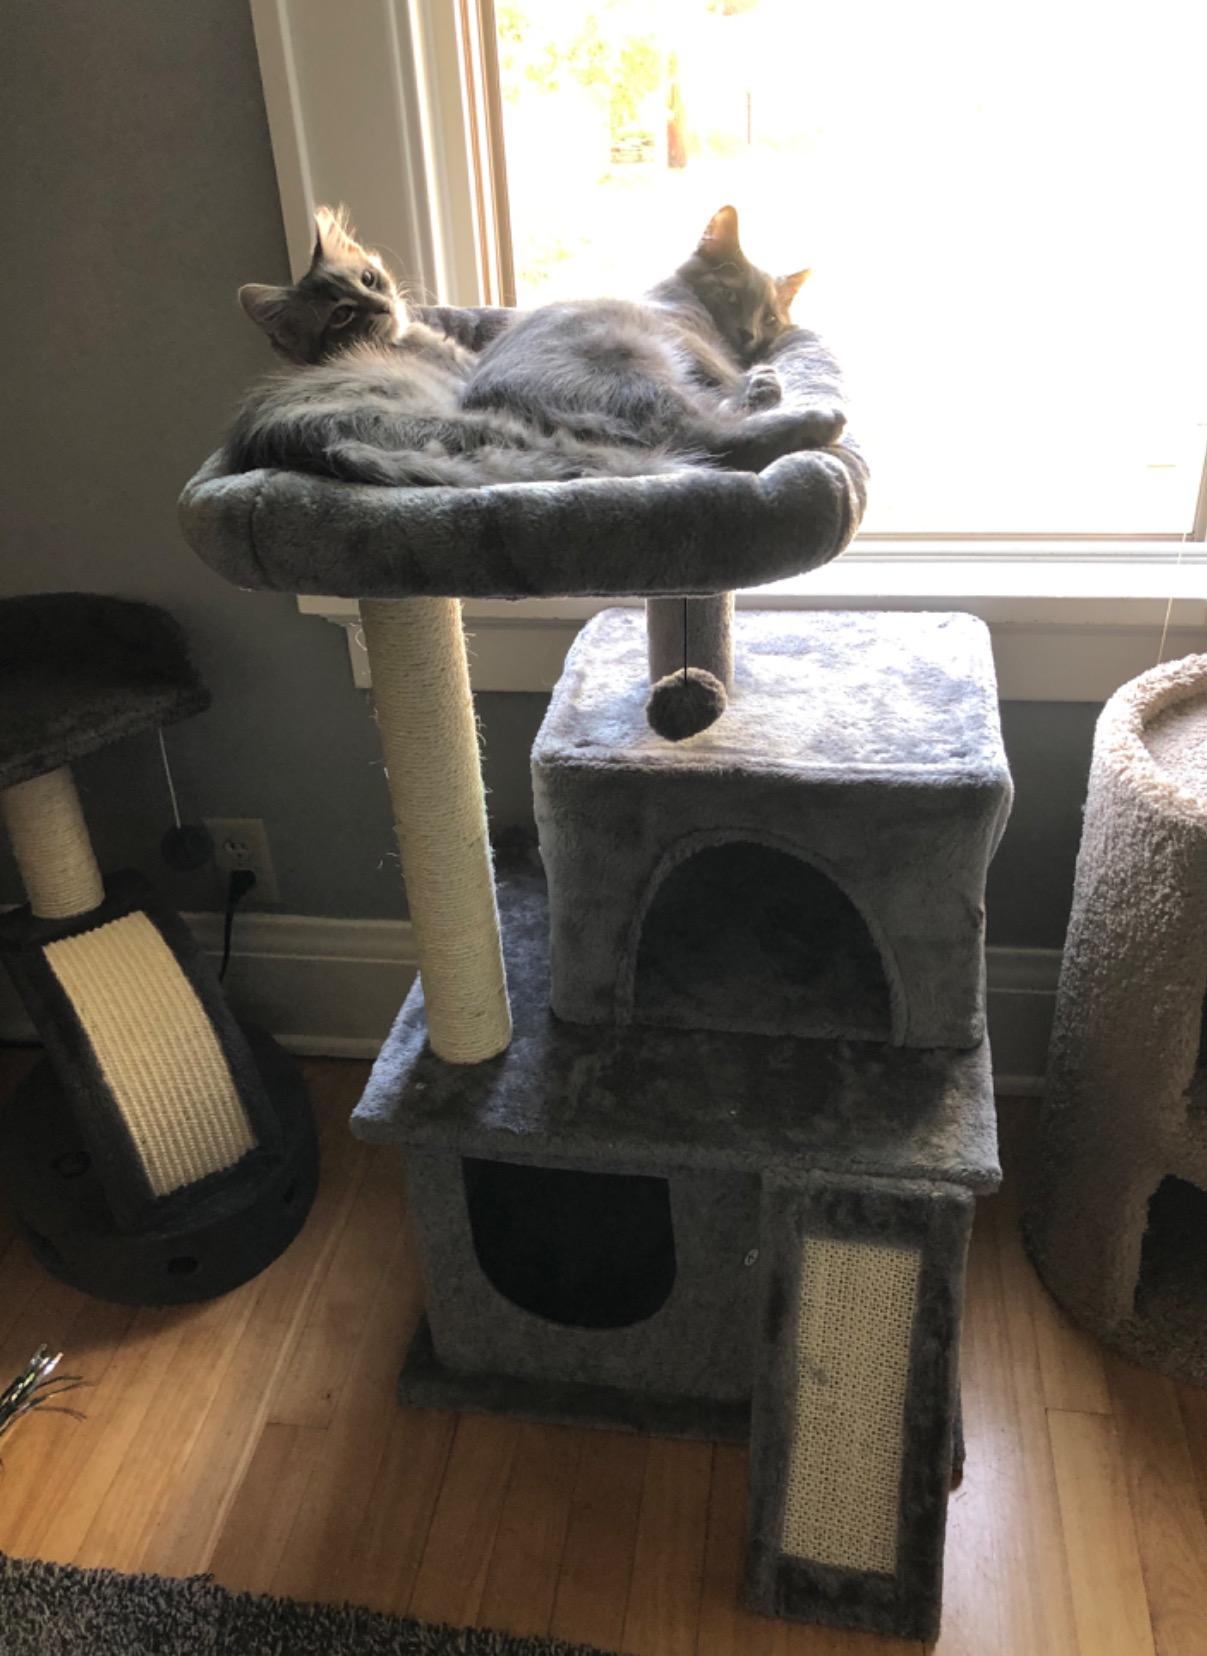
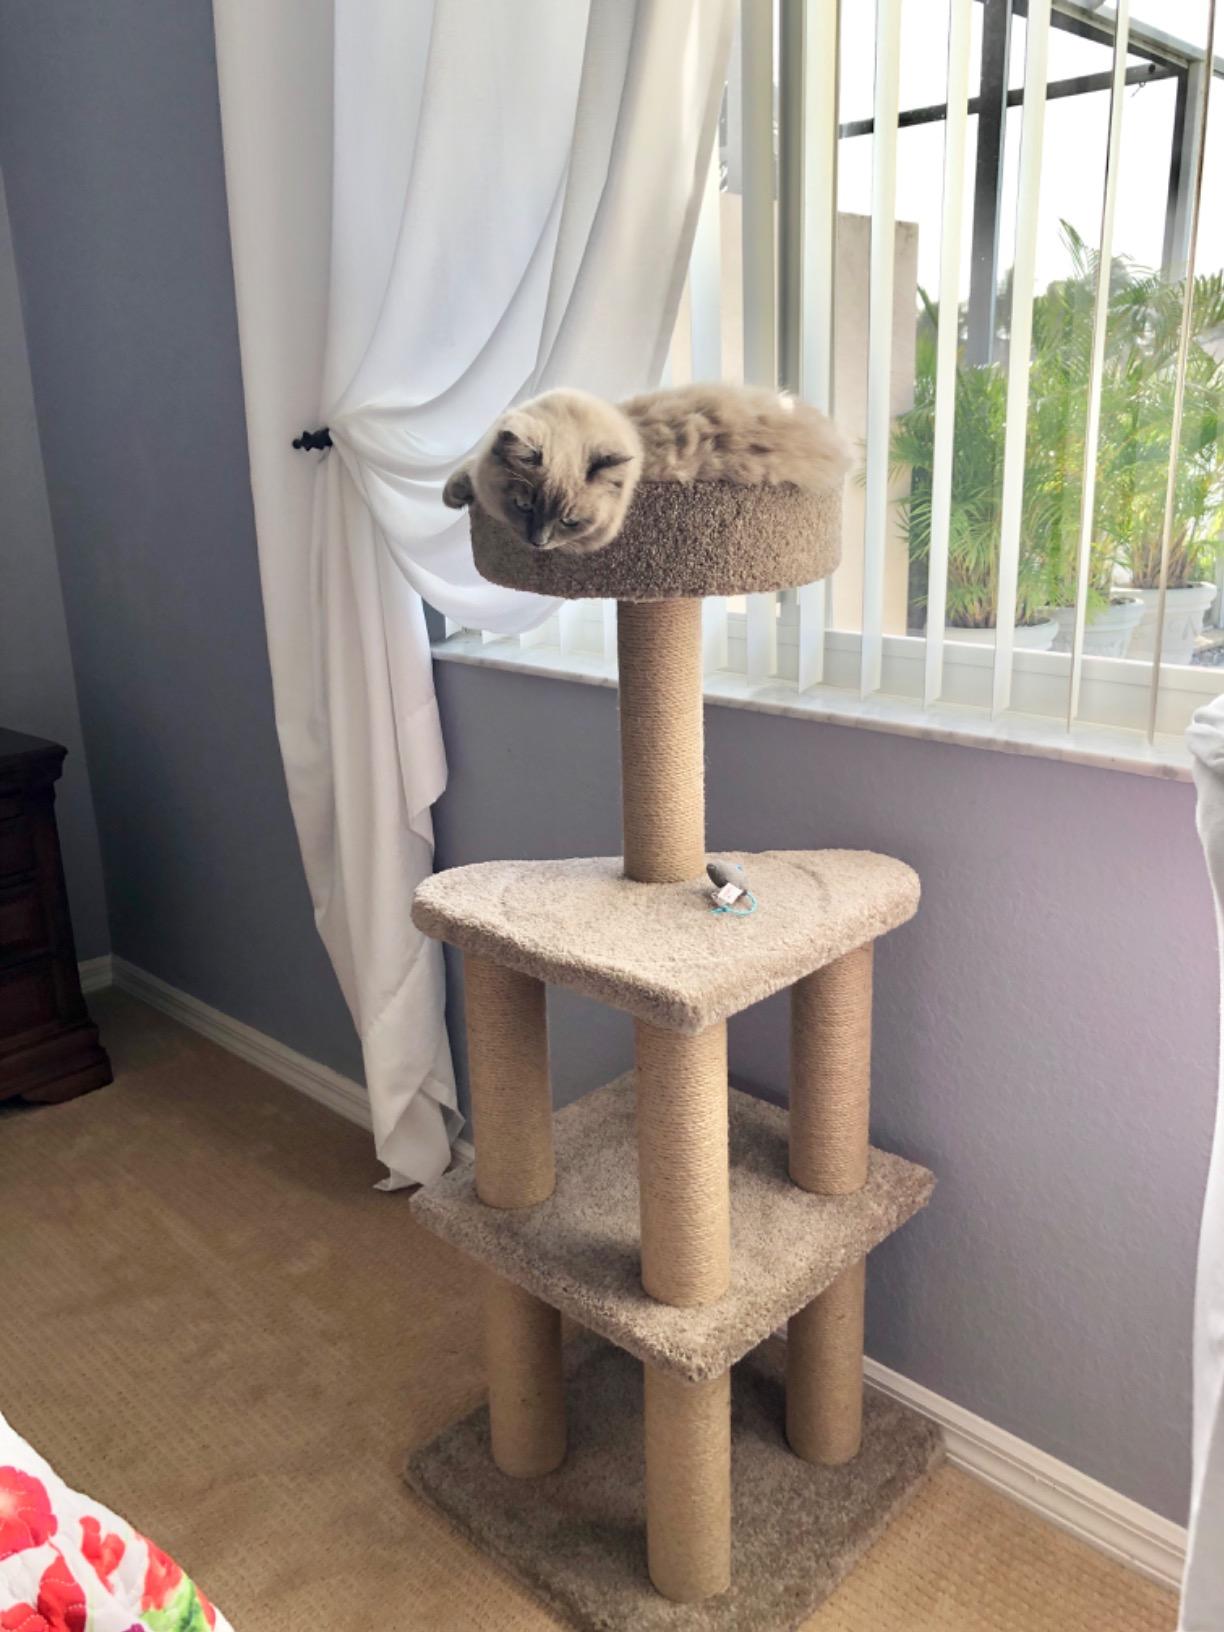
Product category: items_cat tree
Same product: no